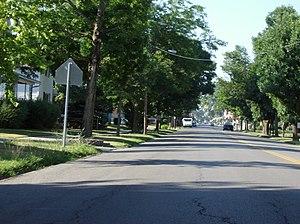
Ada est une ville du Comté de Hardin dans l'État de l'Ohio aux États-Unis.